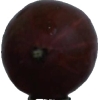
Label: gooseberry